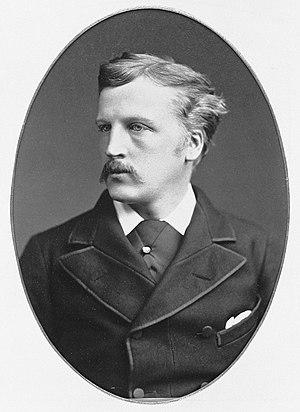
John Campbell, marquis de Lorne et 9ᵉ duc d'Argyll, est un homme d'État britannique. Il fut le 4ᵉ gouverneur général du Canada de 1878 à 1883.